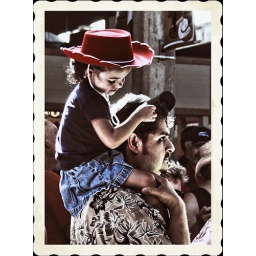
Best seat in the house